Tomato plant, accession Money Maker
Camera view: vertical (180 deg); turntable rotation: 270 degrees
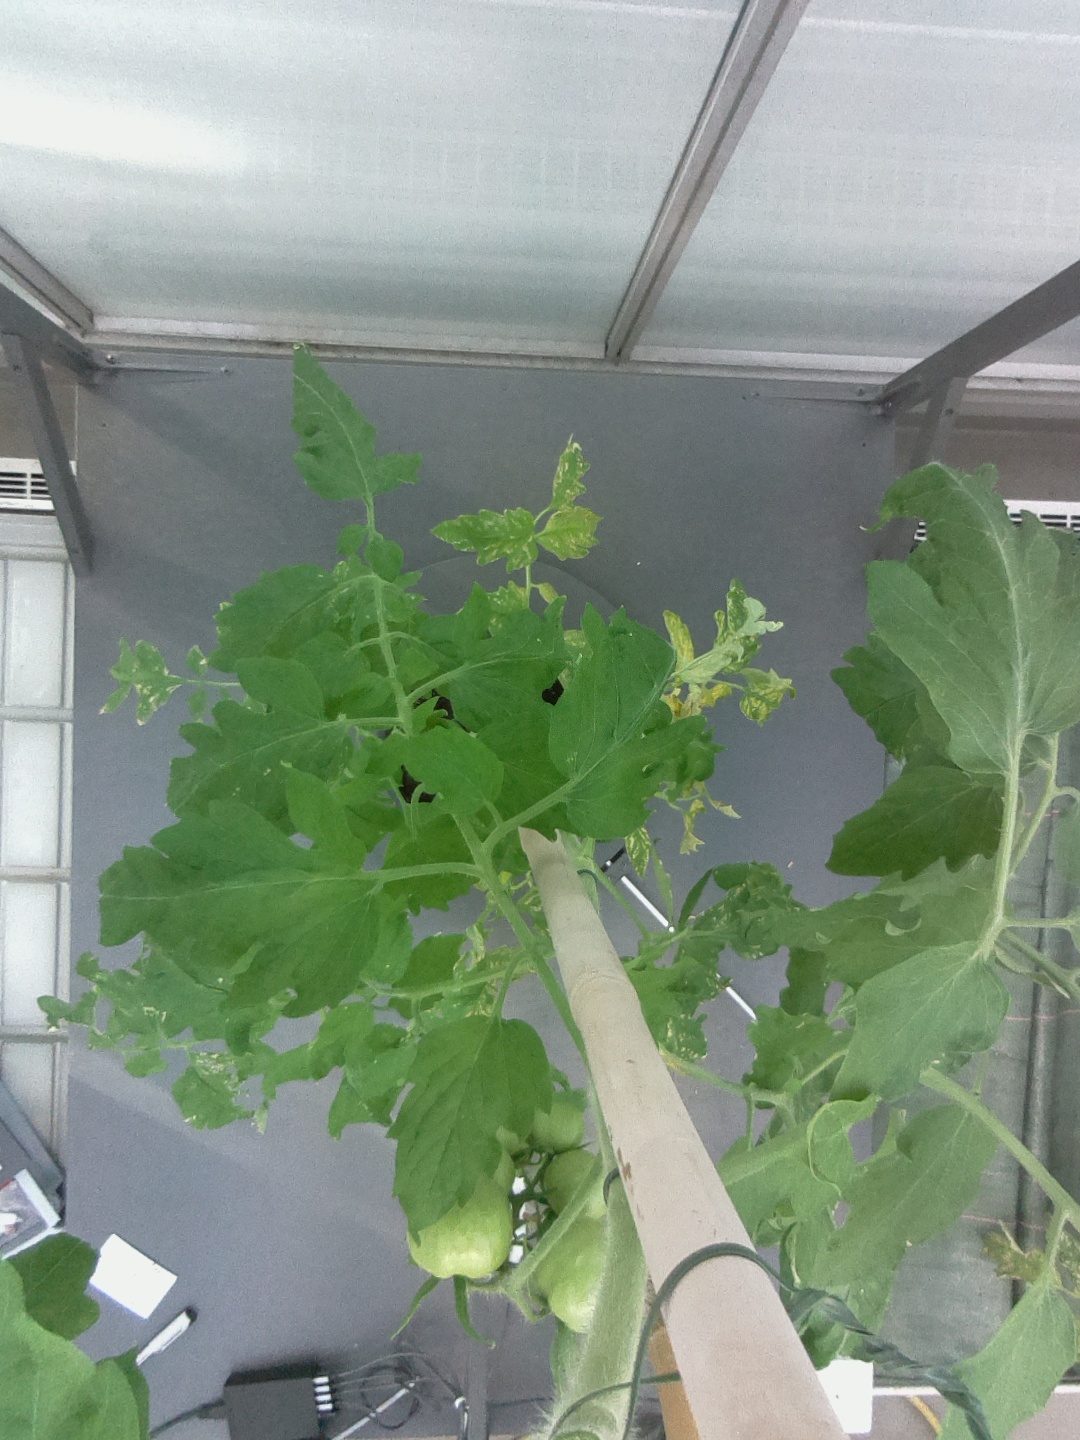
BBCH growth stage 73: 30%-40% of final fruit size